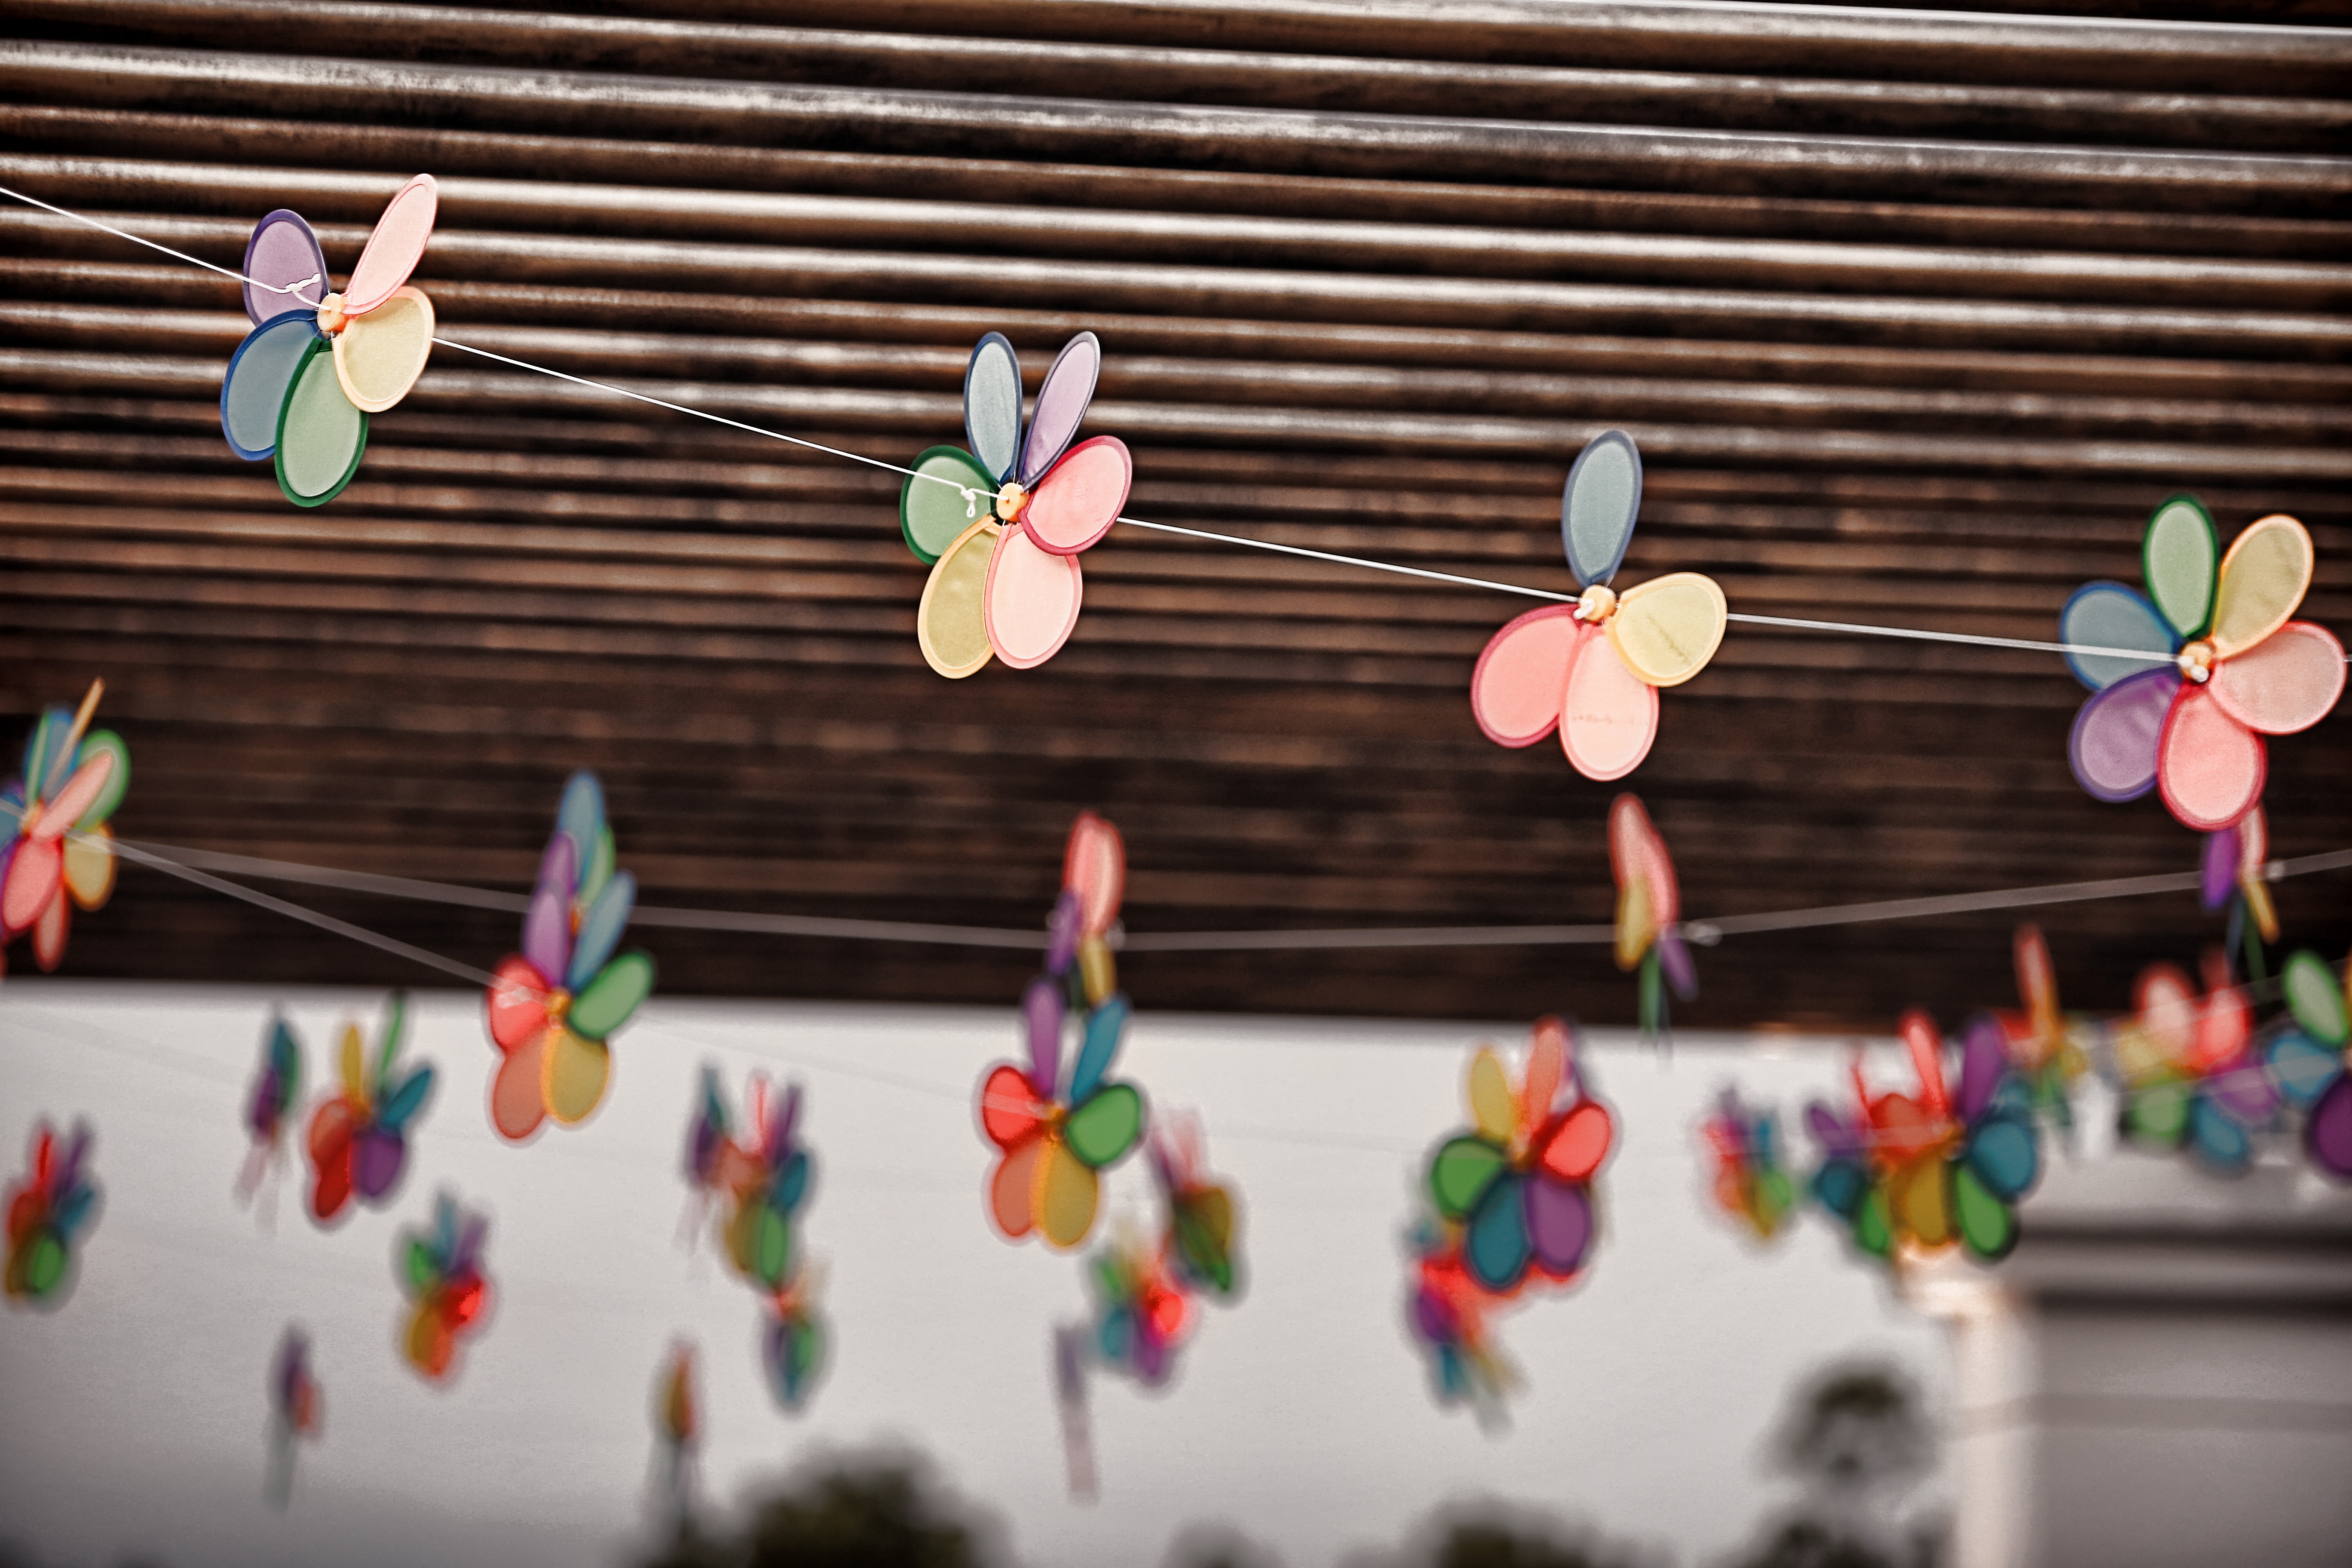
decoration, color, banner, toy, party, streamers